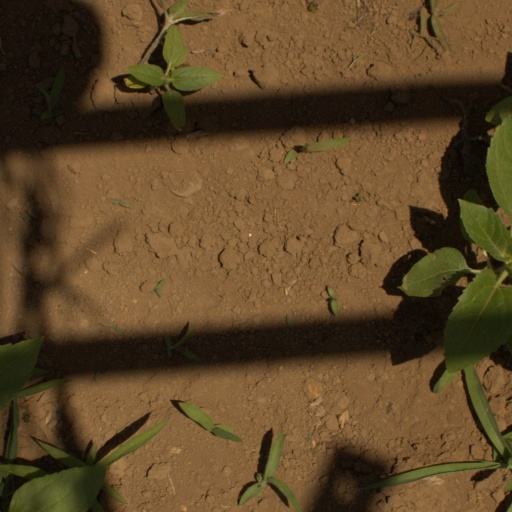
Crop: Jerusalem artichoke